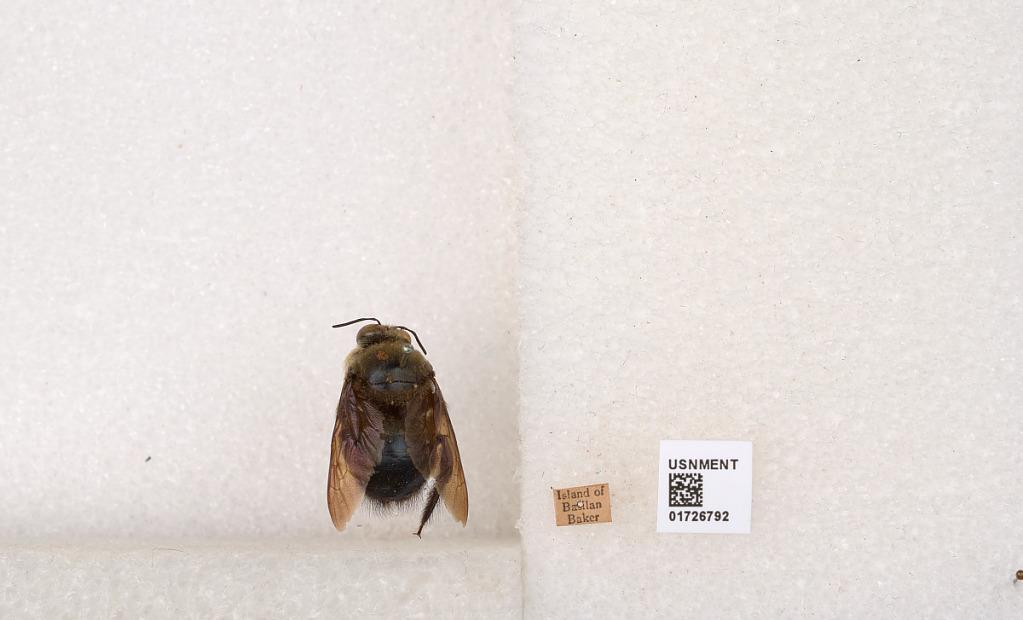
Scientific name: Xylocopa (Zonohirsuta) fuliginata Pérez
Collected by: Baker
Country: Philippines
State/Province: Autonomous Region in Muslim Mindanao
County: Basilan
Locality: Island of Basilan